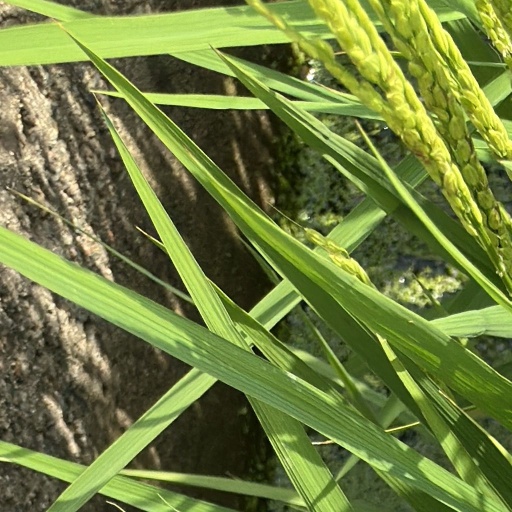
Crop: rice